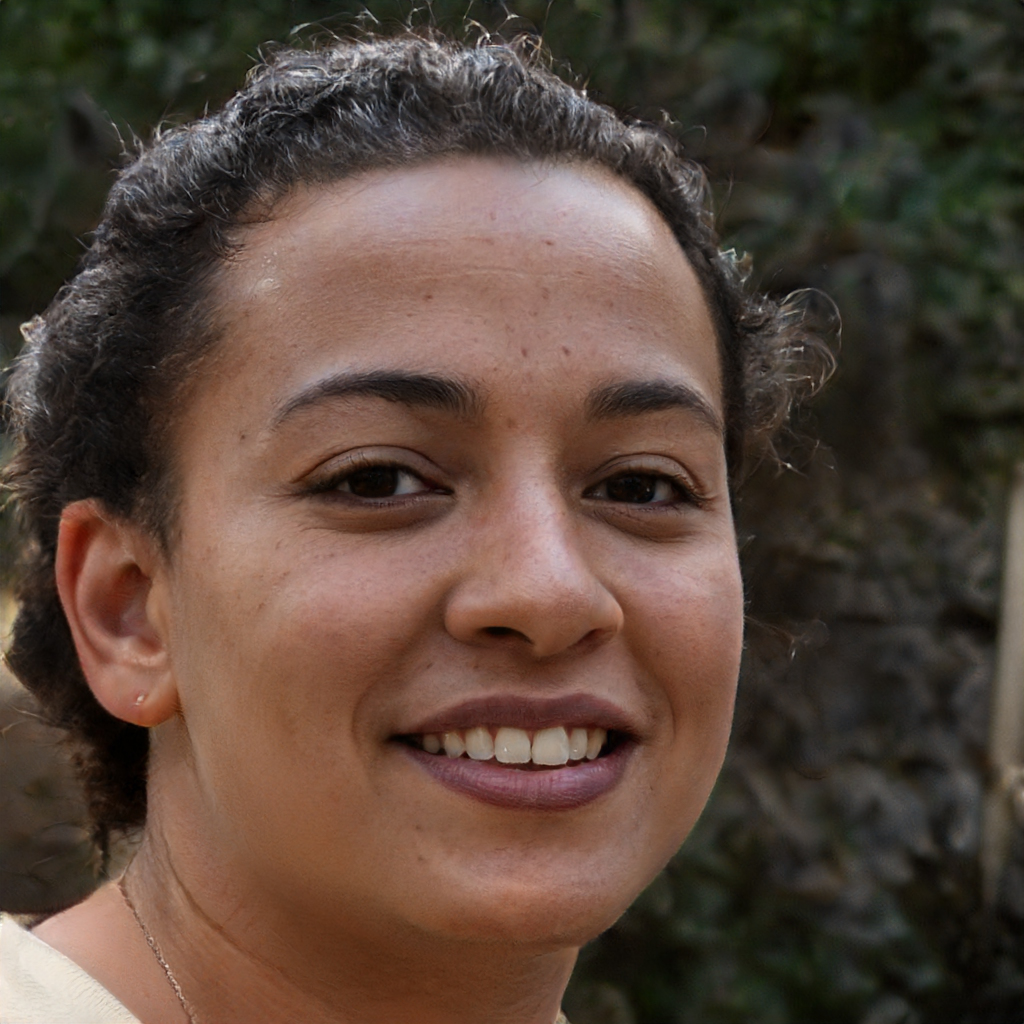
Label: Colored